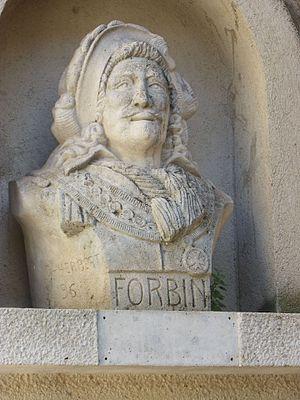
Buste de Claude de Forbin.
Gardanne est une commune française située dans le département des Bouches-du-Rhône, en région Provence-Alpes-Côte d'Azur.